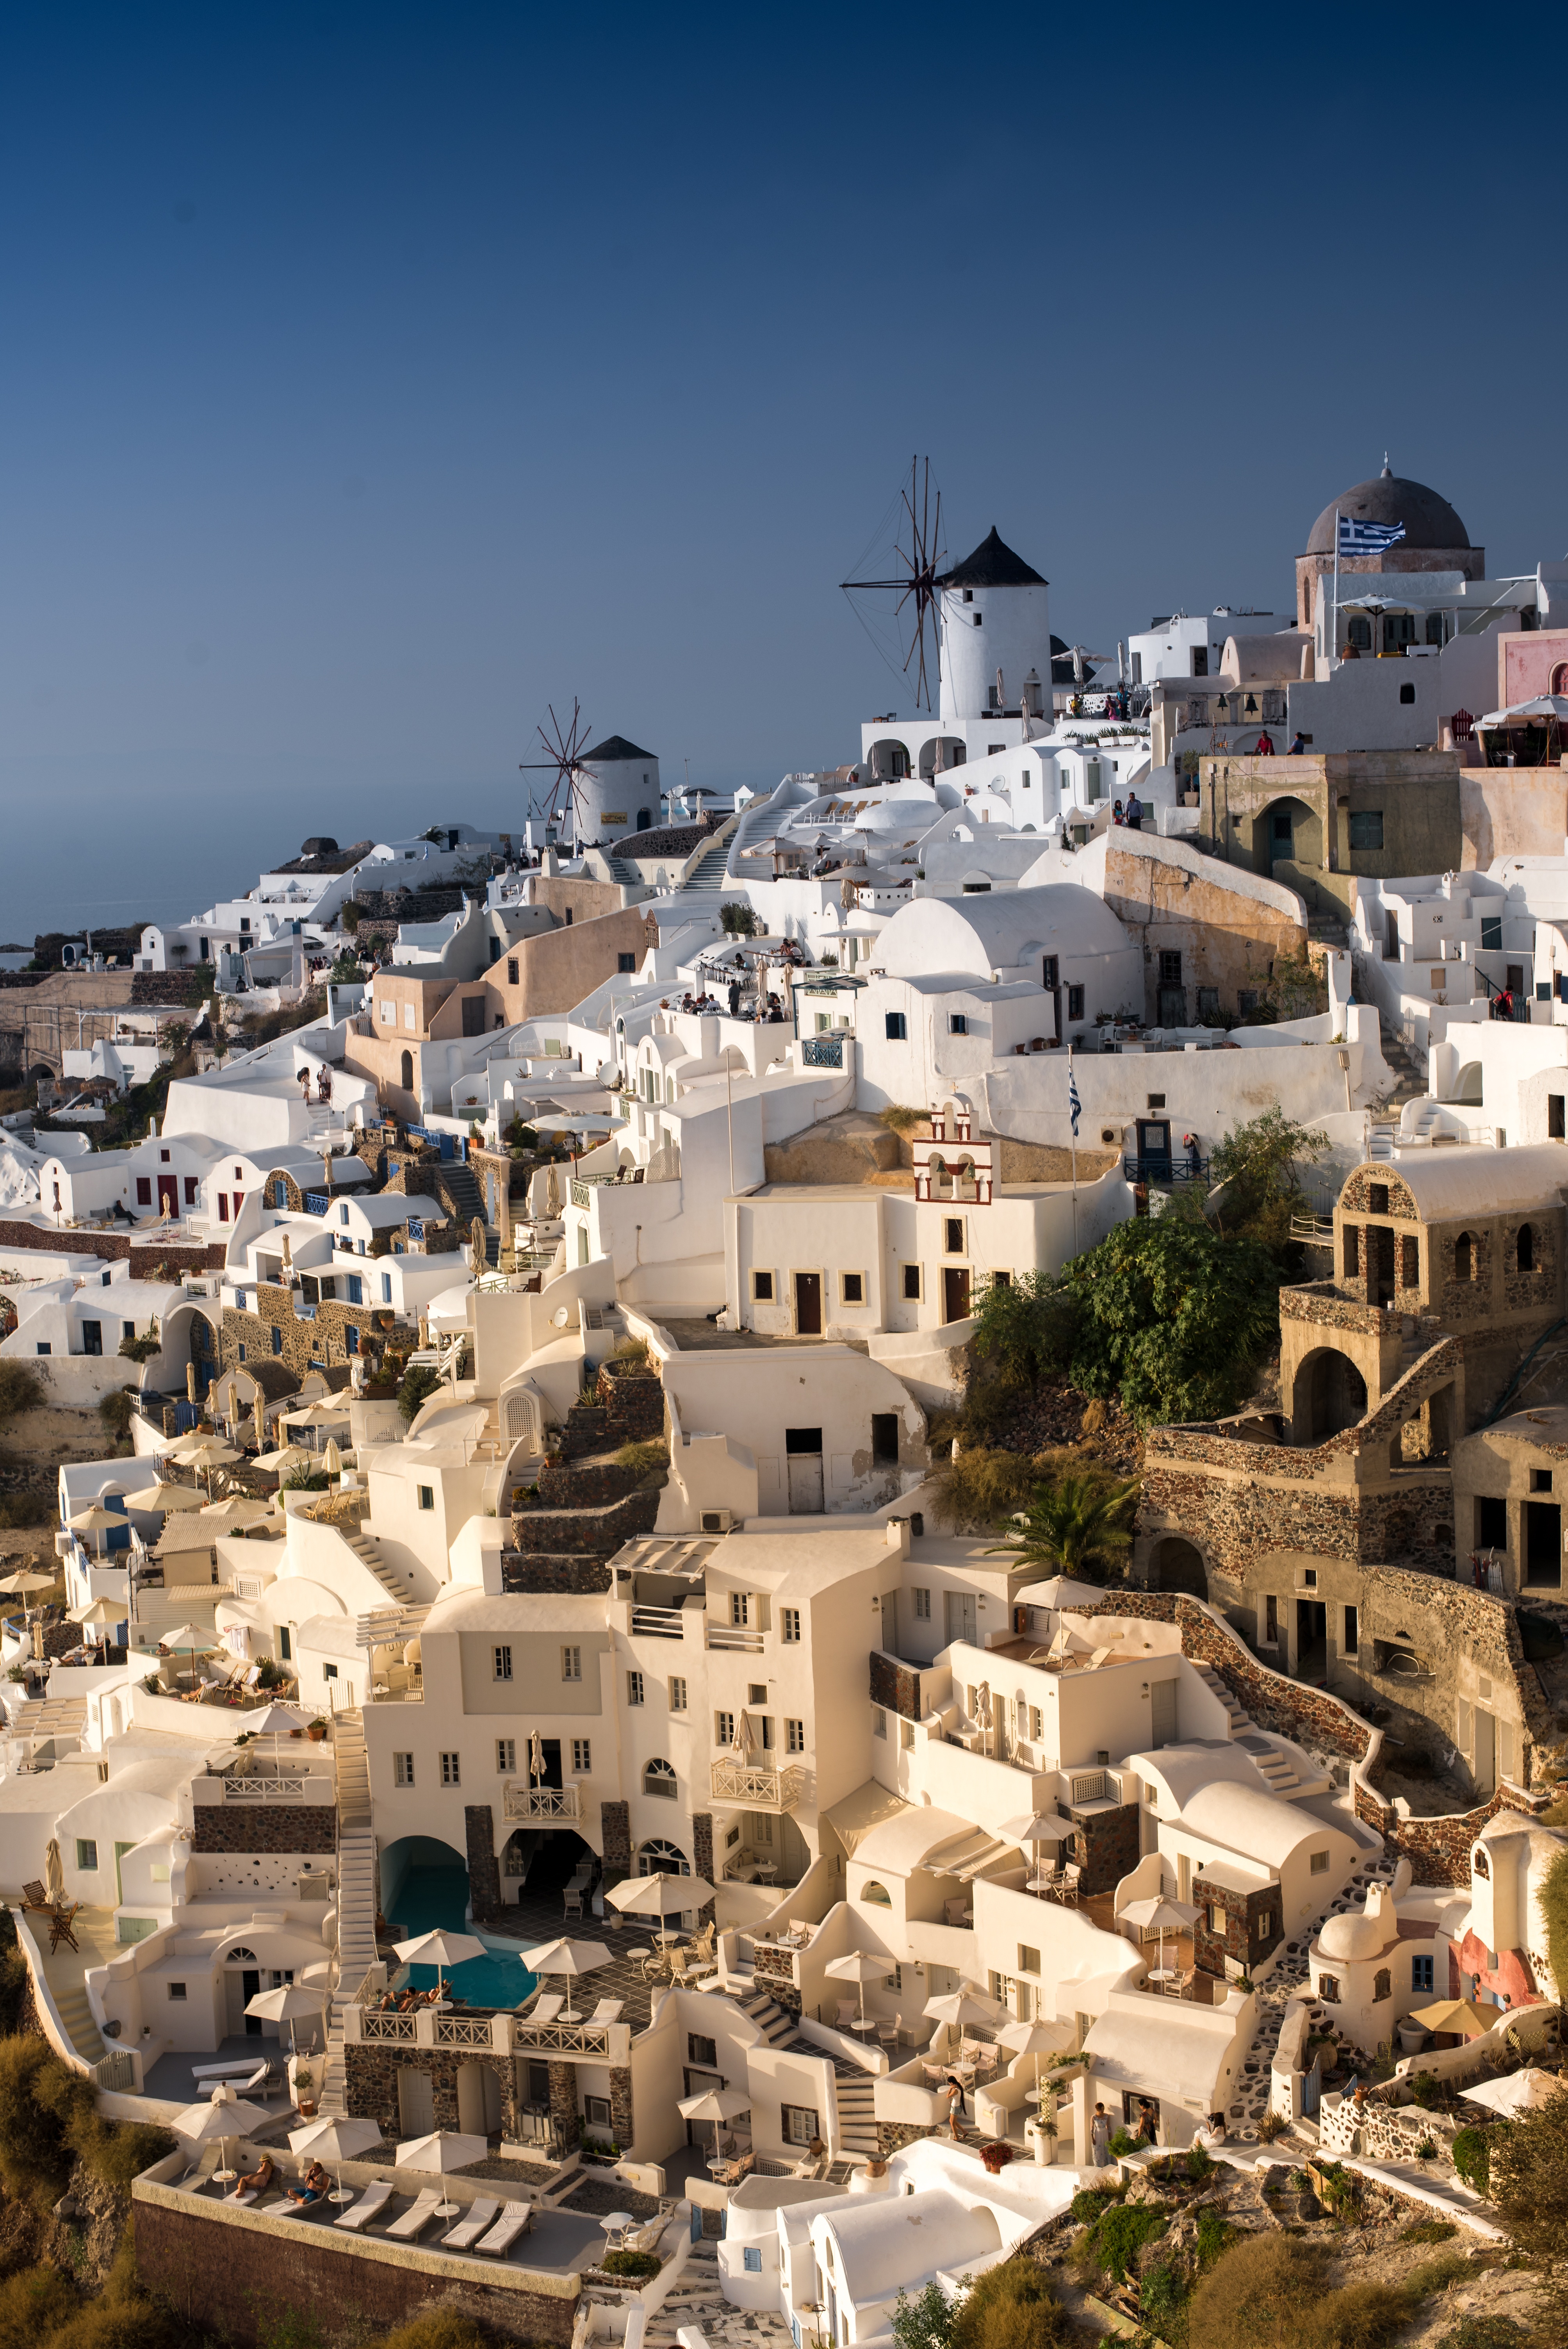
sea, architecture, sunset, town, city, cityscape, summer, village, suburb, greek, place, santorini, homes, greece, windmills, mood, sea view, abendstimmung, neighbourhood, oia, aerial photography, residential area, human settlement